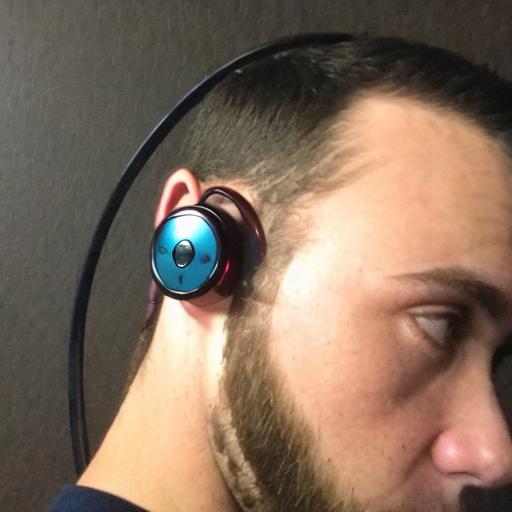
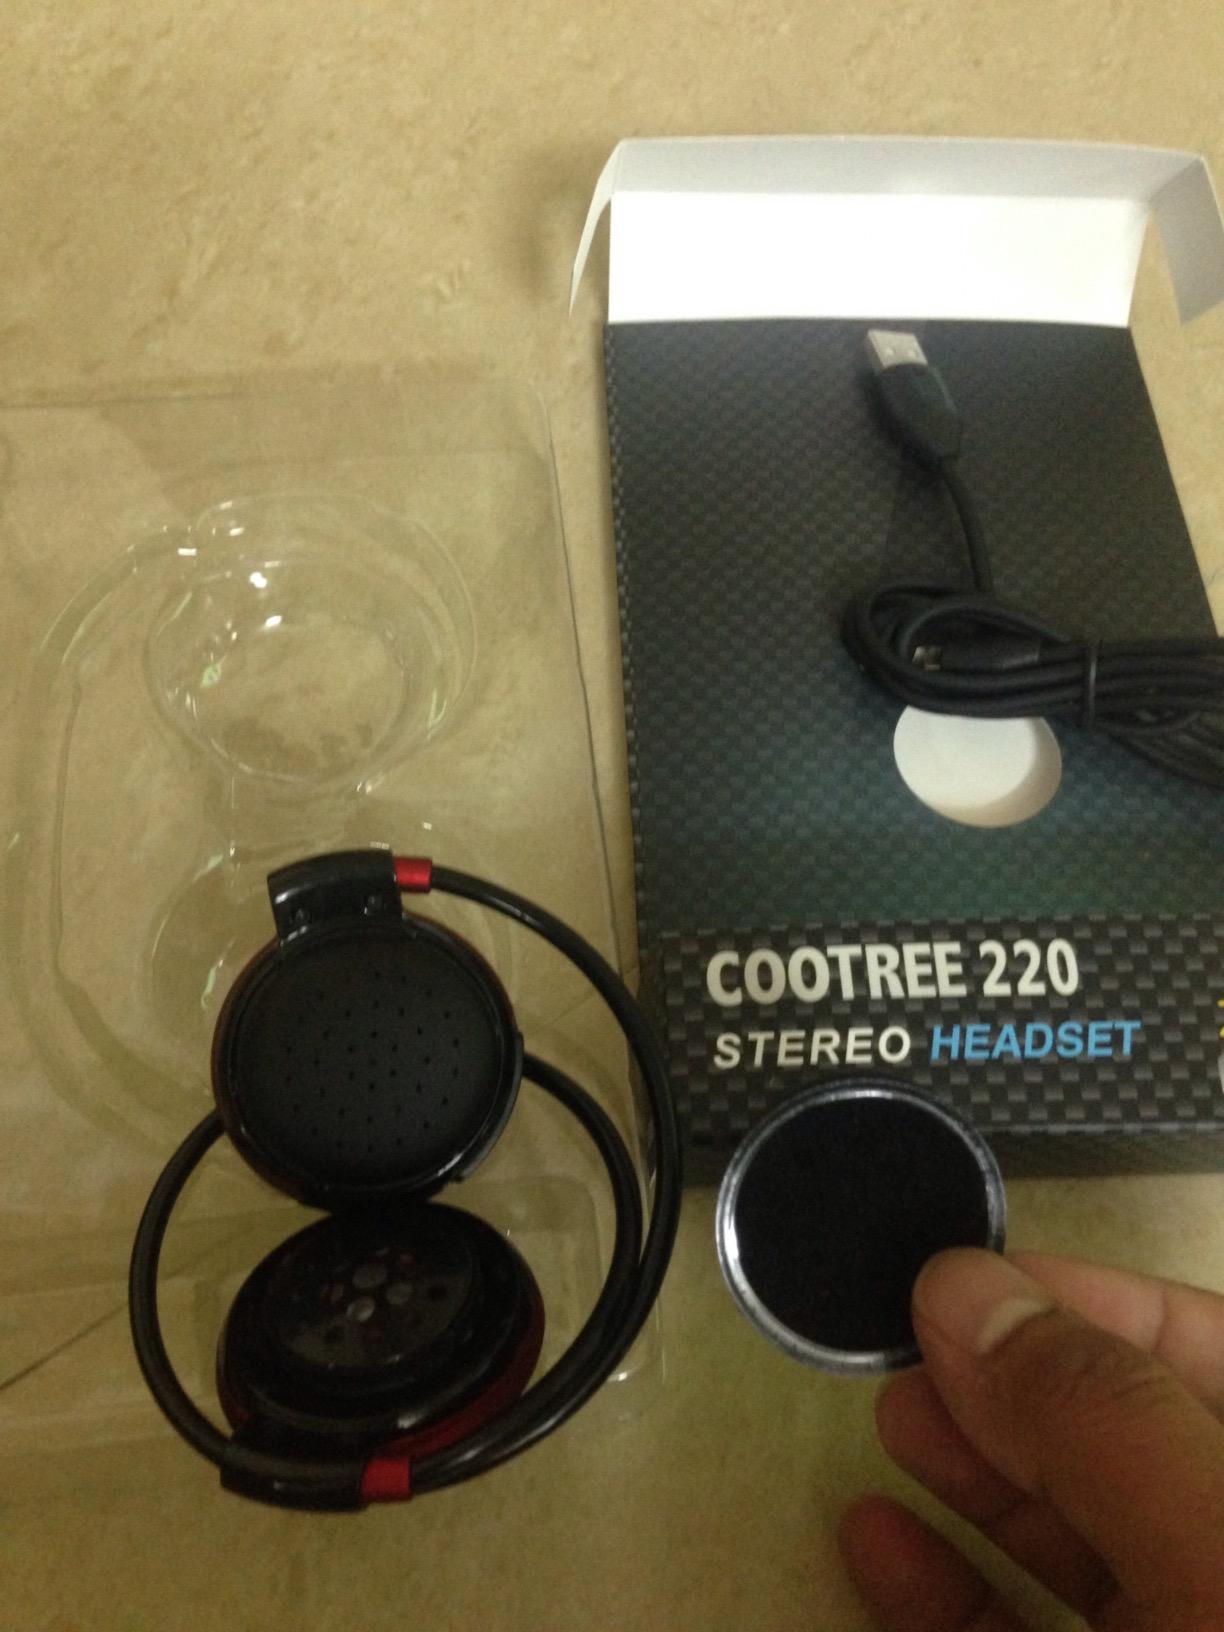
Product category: headphones
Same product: no